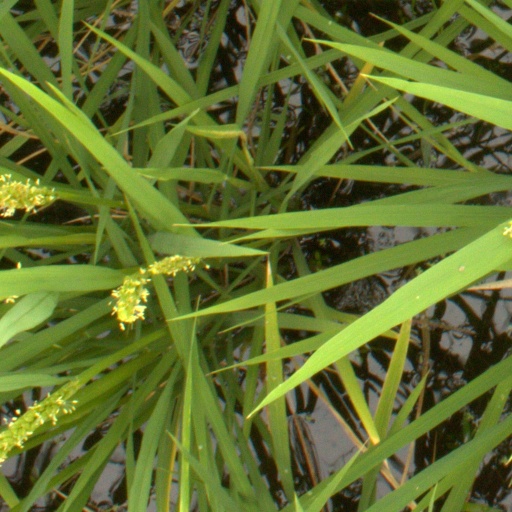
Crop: rice